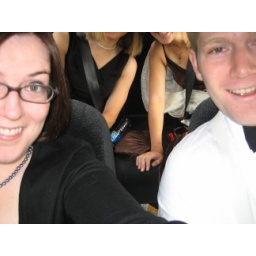
in the car on the way to the ball